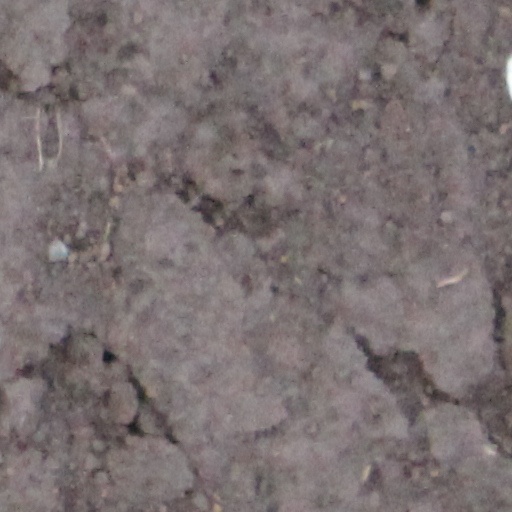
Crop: wheat